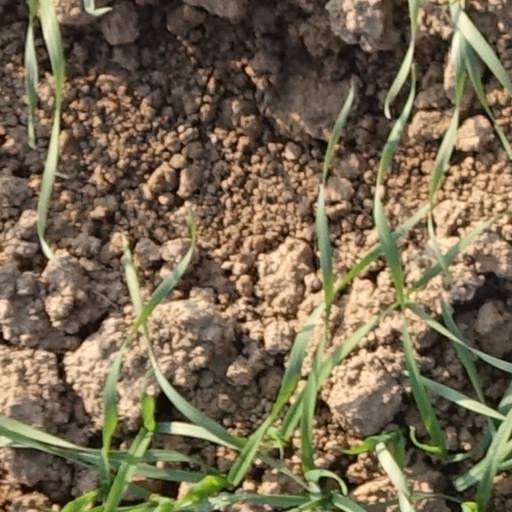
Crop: wheat